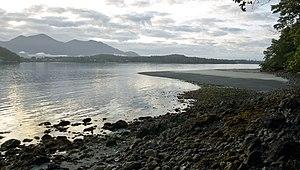
La baie Clayoquot est le nom d'une zone côtière découpée située dans l'Ouest de l'île de Vancouver dans la province de Colombie-Britannique au Canada, qui couvre environ 2700 km². Il s'étend de la péninsule d'Esowista sur la baie Barkley au sud jusqu'à la péninsule de Hesquiaht sur la baie Nootka au nord et comprend la baie elle-même ainsi que les terres voisines jusqu'à la chaîne de montagne.